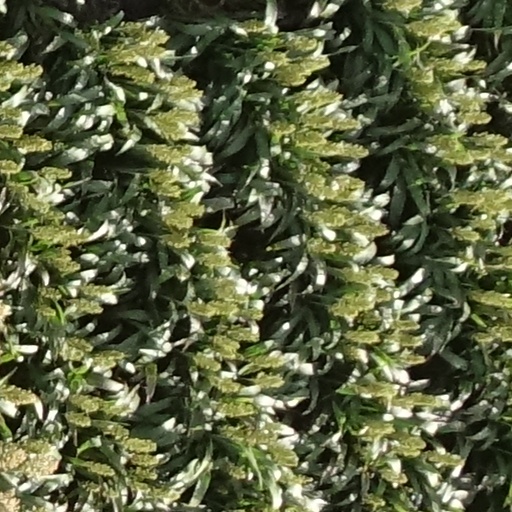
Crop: sorghum